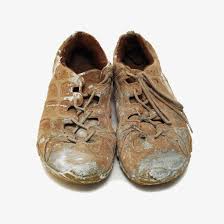
Waste category: shoes